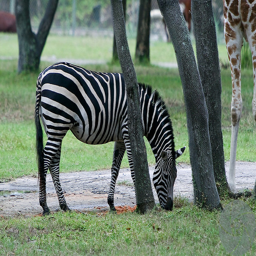
A zebra eating grass around three trees and a giraffe standing by in the distance.
A single zebra standing next to a tree.
A zebra and a giraffe are by a set of trees.
A zebra grazes short grass growing between trees.
A zebra grazing next to trees with a giraffe